Fire Festival

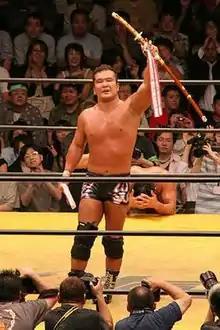
2006 winner Masato Tanaka hoists the ceremonial Fire Sword

Since 2002, it has featured two blocks, each with five participants, with the two block winners facing off in the final to determine the overall champion. The 2001 Fire Festival only featured four in each block, but held the same principle. The winner of the tournament is presented with the "Fire Sword", which they carry for the following year until the next Festival.